2011 IIHF World Championship

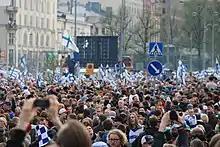
Ice hockey championship celebration in Helsinki, Finland

Song "Life is a Game" by Slovak singer Kristina was officially released on 18 March.